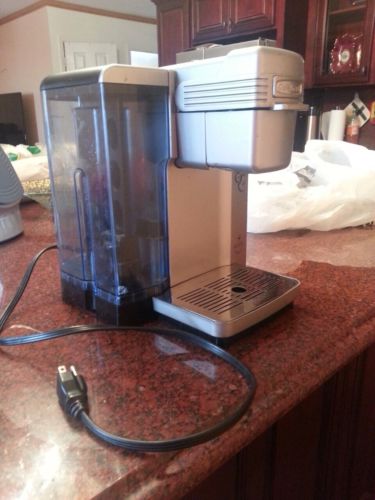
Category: coffee maker